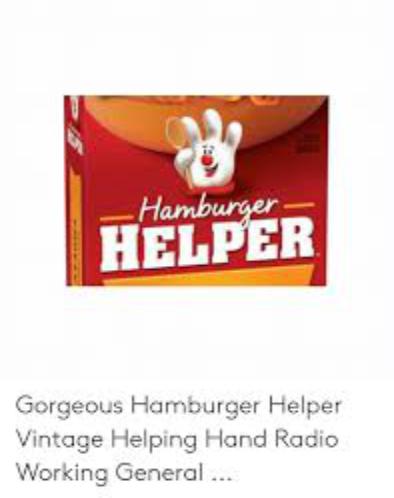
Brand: Hamburger Helper
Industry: Food